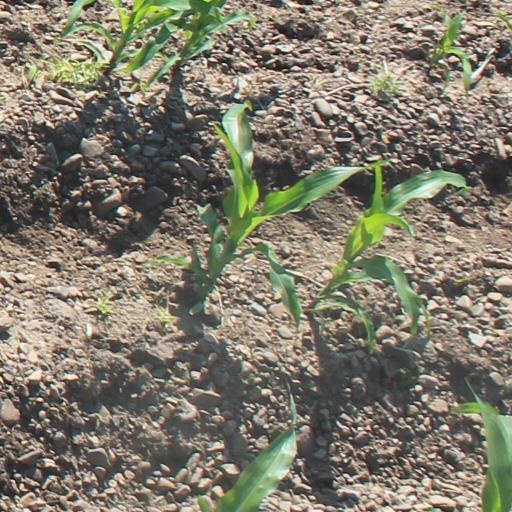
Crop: maize; corn